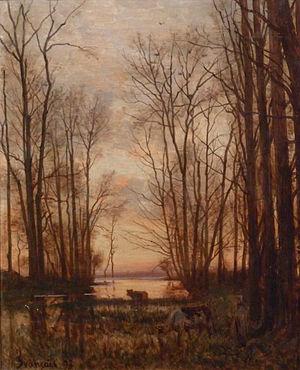
Louis Français